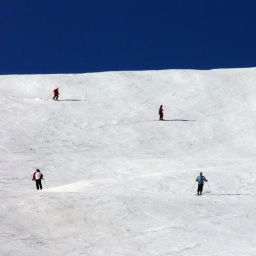
skiing under blue sky